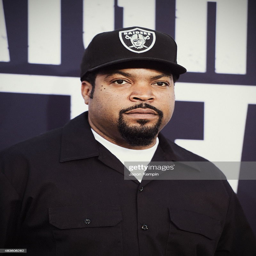
gangsta rap artist attends the premiere .